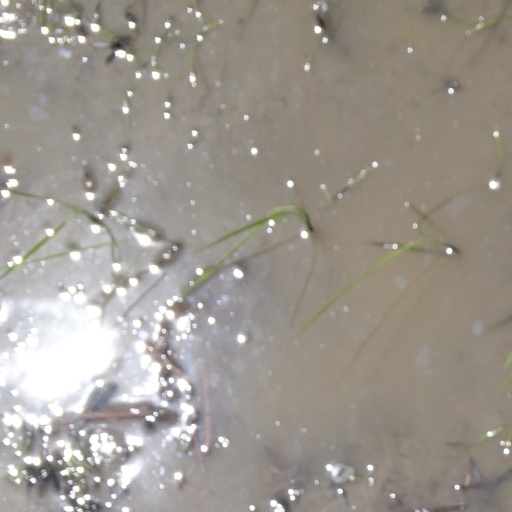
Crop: rice